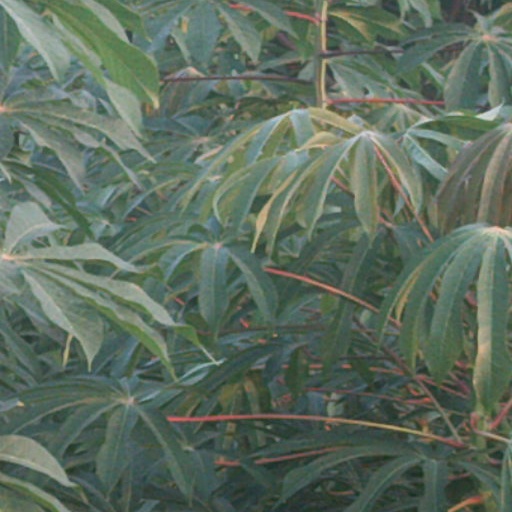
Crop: cassava